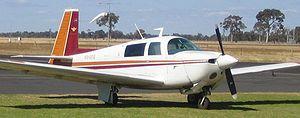
Les Mooney M20 forment une famille d'avions à piston à ailes basses et train tricycle fabriquée par le constructeur américain Mooney. Il s'agit du 20ᵉ type d'avions conçu par Al Mooney - celui qui a connu le plus de succès. Entre les premiers modèles des années 1950 et ceux des années les plus récentes, le type a connu de nombreuses variantes déclinant les lettres de l'alphabet de M20A à M20V...